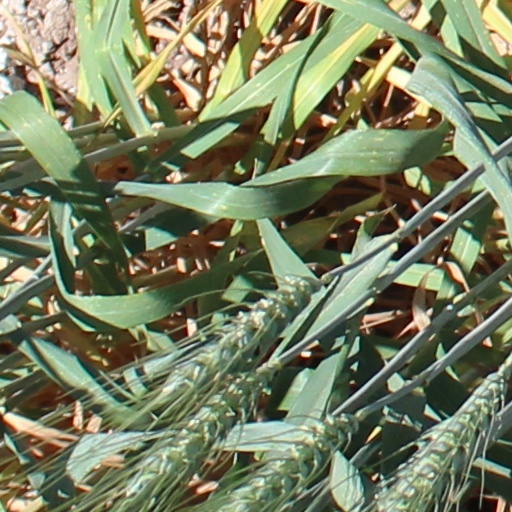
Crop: wheat